George H. W. Bush

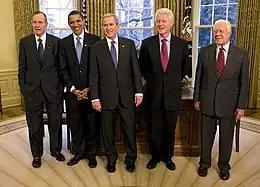
From left to right: George H. W. Bush, Barack Obama, George W. Bush, Bill Clinton, and Jimmy Carter

Bush was inaugurated on January 20, 1989, succeeding Reagan. In his inaugural address, Bush said: